John A. Peters (1822–1904)

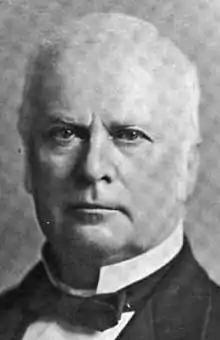
John A. Peters, Maine Congressman and Judge.

John Andrew Peters (October 9, 1822 – April 2, 1904) was a U.S. Congressman from Maine, and the uncle of John Andrew Peters. He was also Chief Justice of the Maine Supreme Judicial Court.